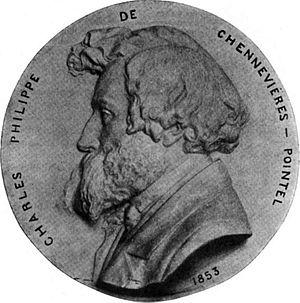
Charles-Philippe, marquis de Chennevières-Pointel, dit Jean de Falaise, né à Falaise le 25 juillet 1820 et mort le 1ᵉʳ avril 1899, est un historien de l’art et écrivain français.
Victor-Edmond Leharivel-Durocher est un sculpteur français, né le 20 novembre 1816 à Chanu et mort dans la même ville, le 9 octobre 1878.